Sky position (RA, Dec in degrees): 318.534, 0.5527
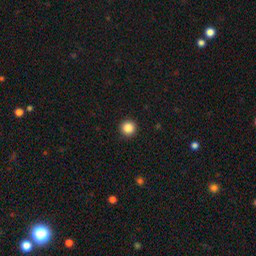
Galaxy morphology: Round Smooth Galaxies